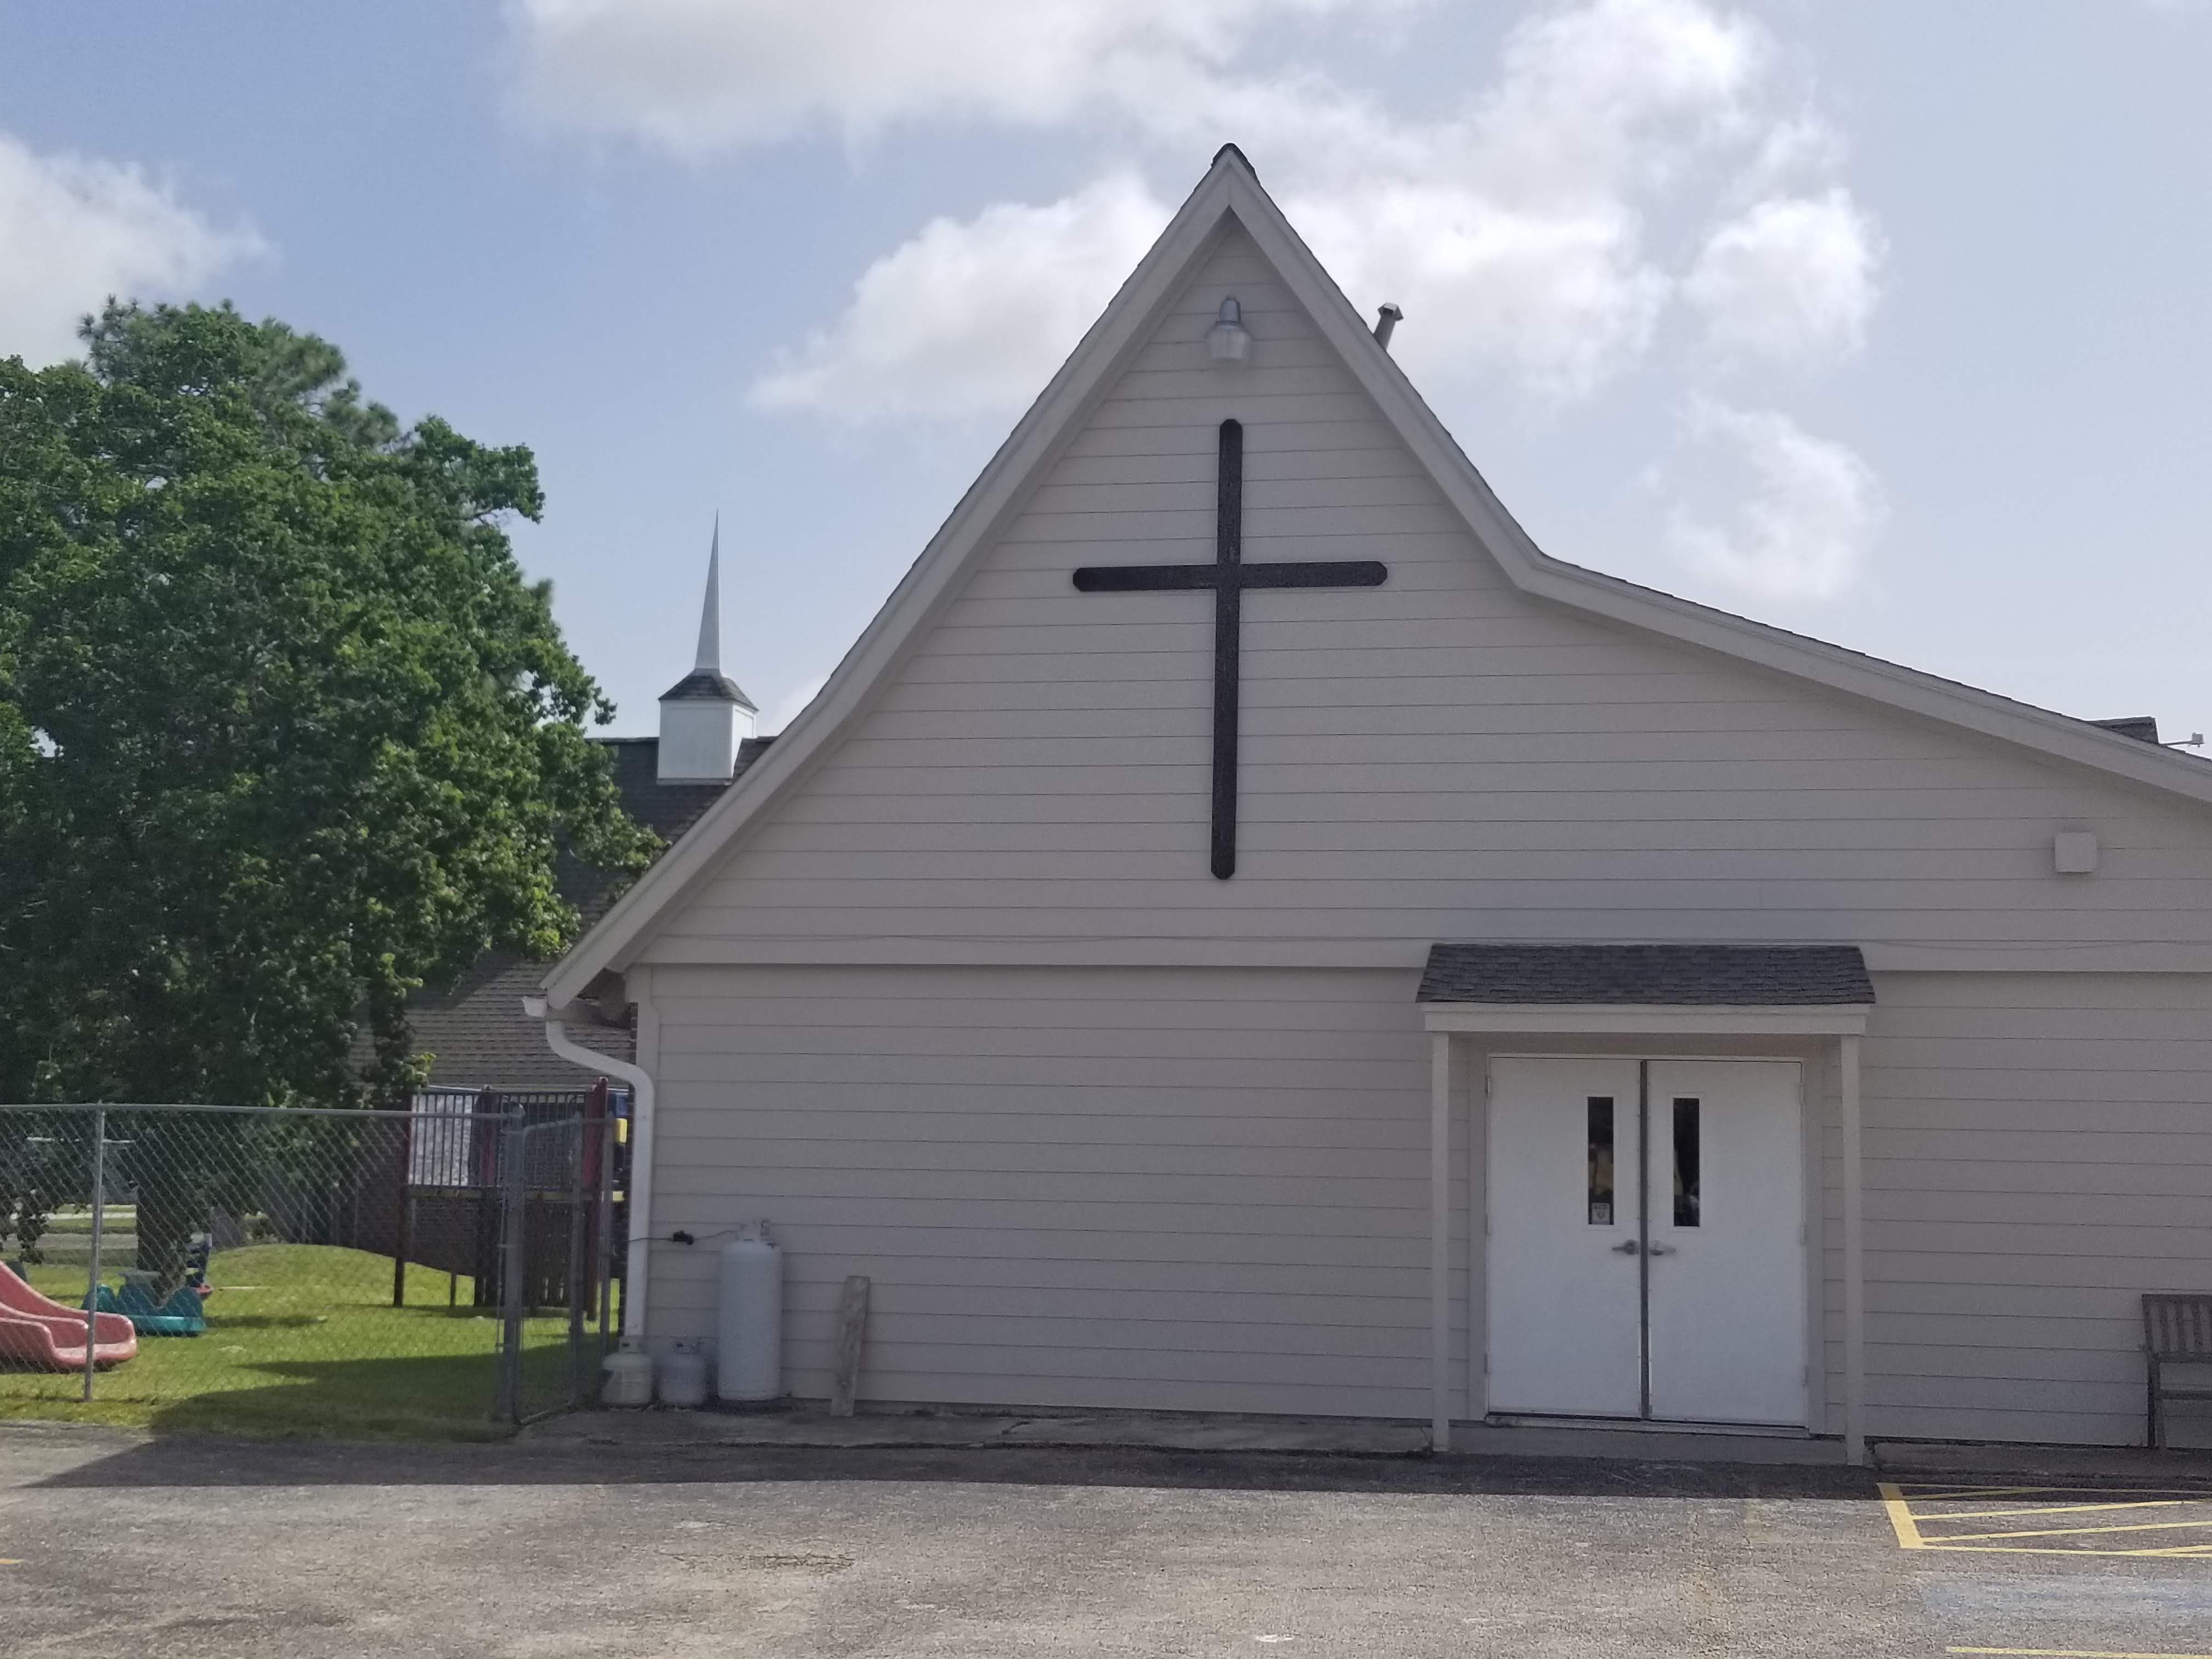
church, rural, cross, christian, property, house, building, roof, architecture, sky, home, chapel, place of worship, siding, facade, parish, real estate, rural area, tree, residential area, barn, door, window